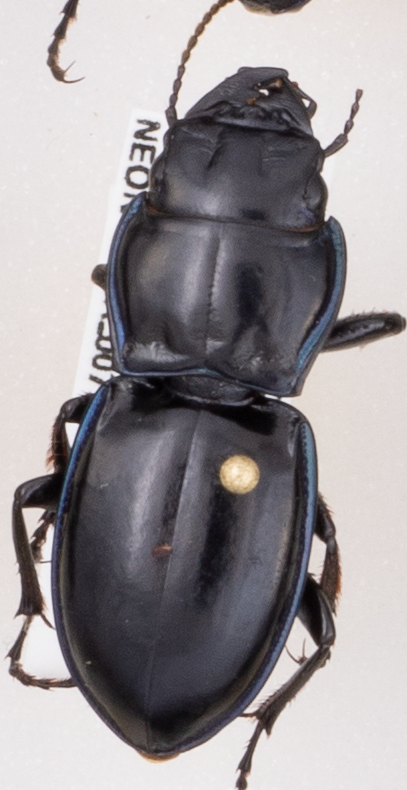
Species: Pasimachus elongatus
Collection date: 2020-07-08
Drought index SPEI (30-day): -0.03
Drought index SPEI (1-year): -0.71
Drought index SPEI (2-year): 0.17